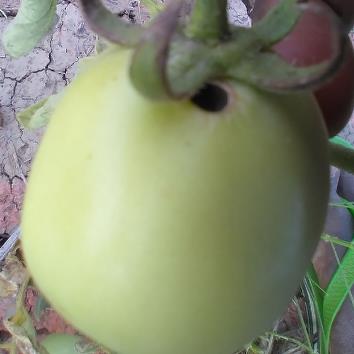
Crop: Tomato
Condition: helicoverpa-armigera-p